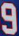
Number: 9